Washington Commonwealth Federation

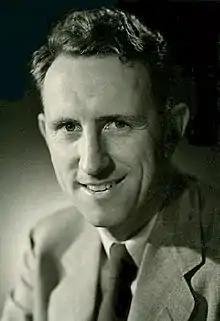
Hugh DeLacy, President of the WCF in the late 1930s, was elected to the US Congress in 1944.

In the aftermath of the rise of Nazism in Germany in 1933, the Communist International began to steer the national political parties obedient to it away from the ultra-radical rhetoric of the so-called "Third Period" and towards a more moderate building of alliances with non-Communist individuals and groups, policies known as Popular Front tactics. In the United States this change in the Comintern line saw members of the Communist Party attempt to join and seek to exert influence within established political organizations, such as the Washington Commonwealth Federation. Although they were initially banned from membership by the CBI, some Communist Party members were elected by labor groups as delegates to the April 1936 convention of the WCF. Following that gathering, Communist participation was formally allowed by the convention's refusal to reinstitute the previous exclusionary rule.